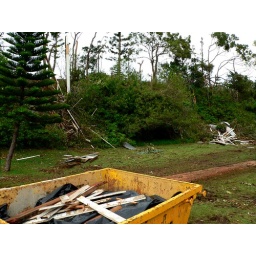
The roof of the picnic shelter dumped by Thursday's storm on the area beside the beach at Scarborough